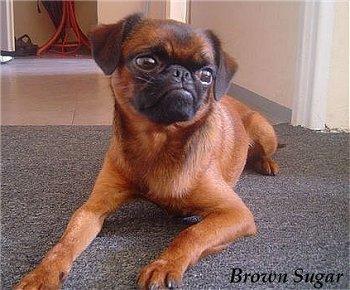
Brabancon_griffon